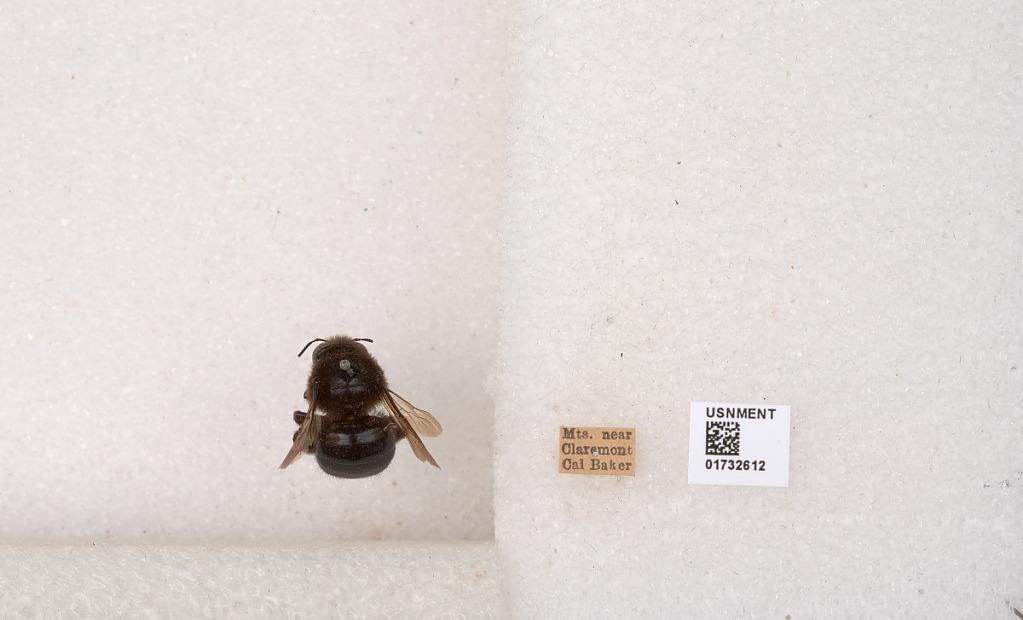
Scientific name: Xylocopa (Notoxylocopa) tabaniformis parkinsoniae Cockerell
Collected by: Baker
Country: United States
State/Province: California
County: Los Angeles
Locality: Mountains near Claremont
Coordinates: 34.0967, -117.72